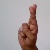
The image shows a hand gesture representing the letter 'R' in Indian Sign Language.